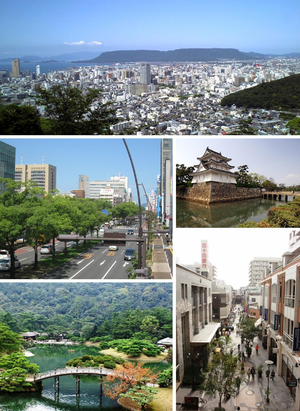
Takamatsu est la capitale de la préfecture de Kagawa, sur l'île de Shikoku, au Japon.